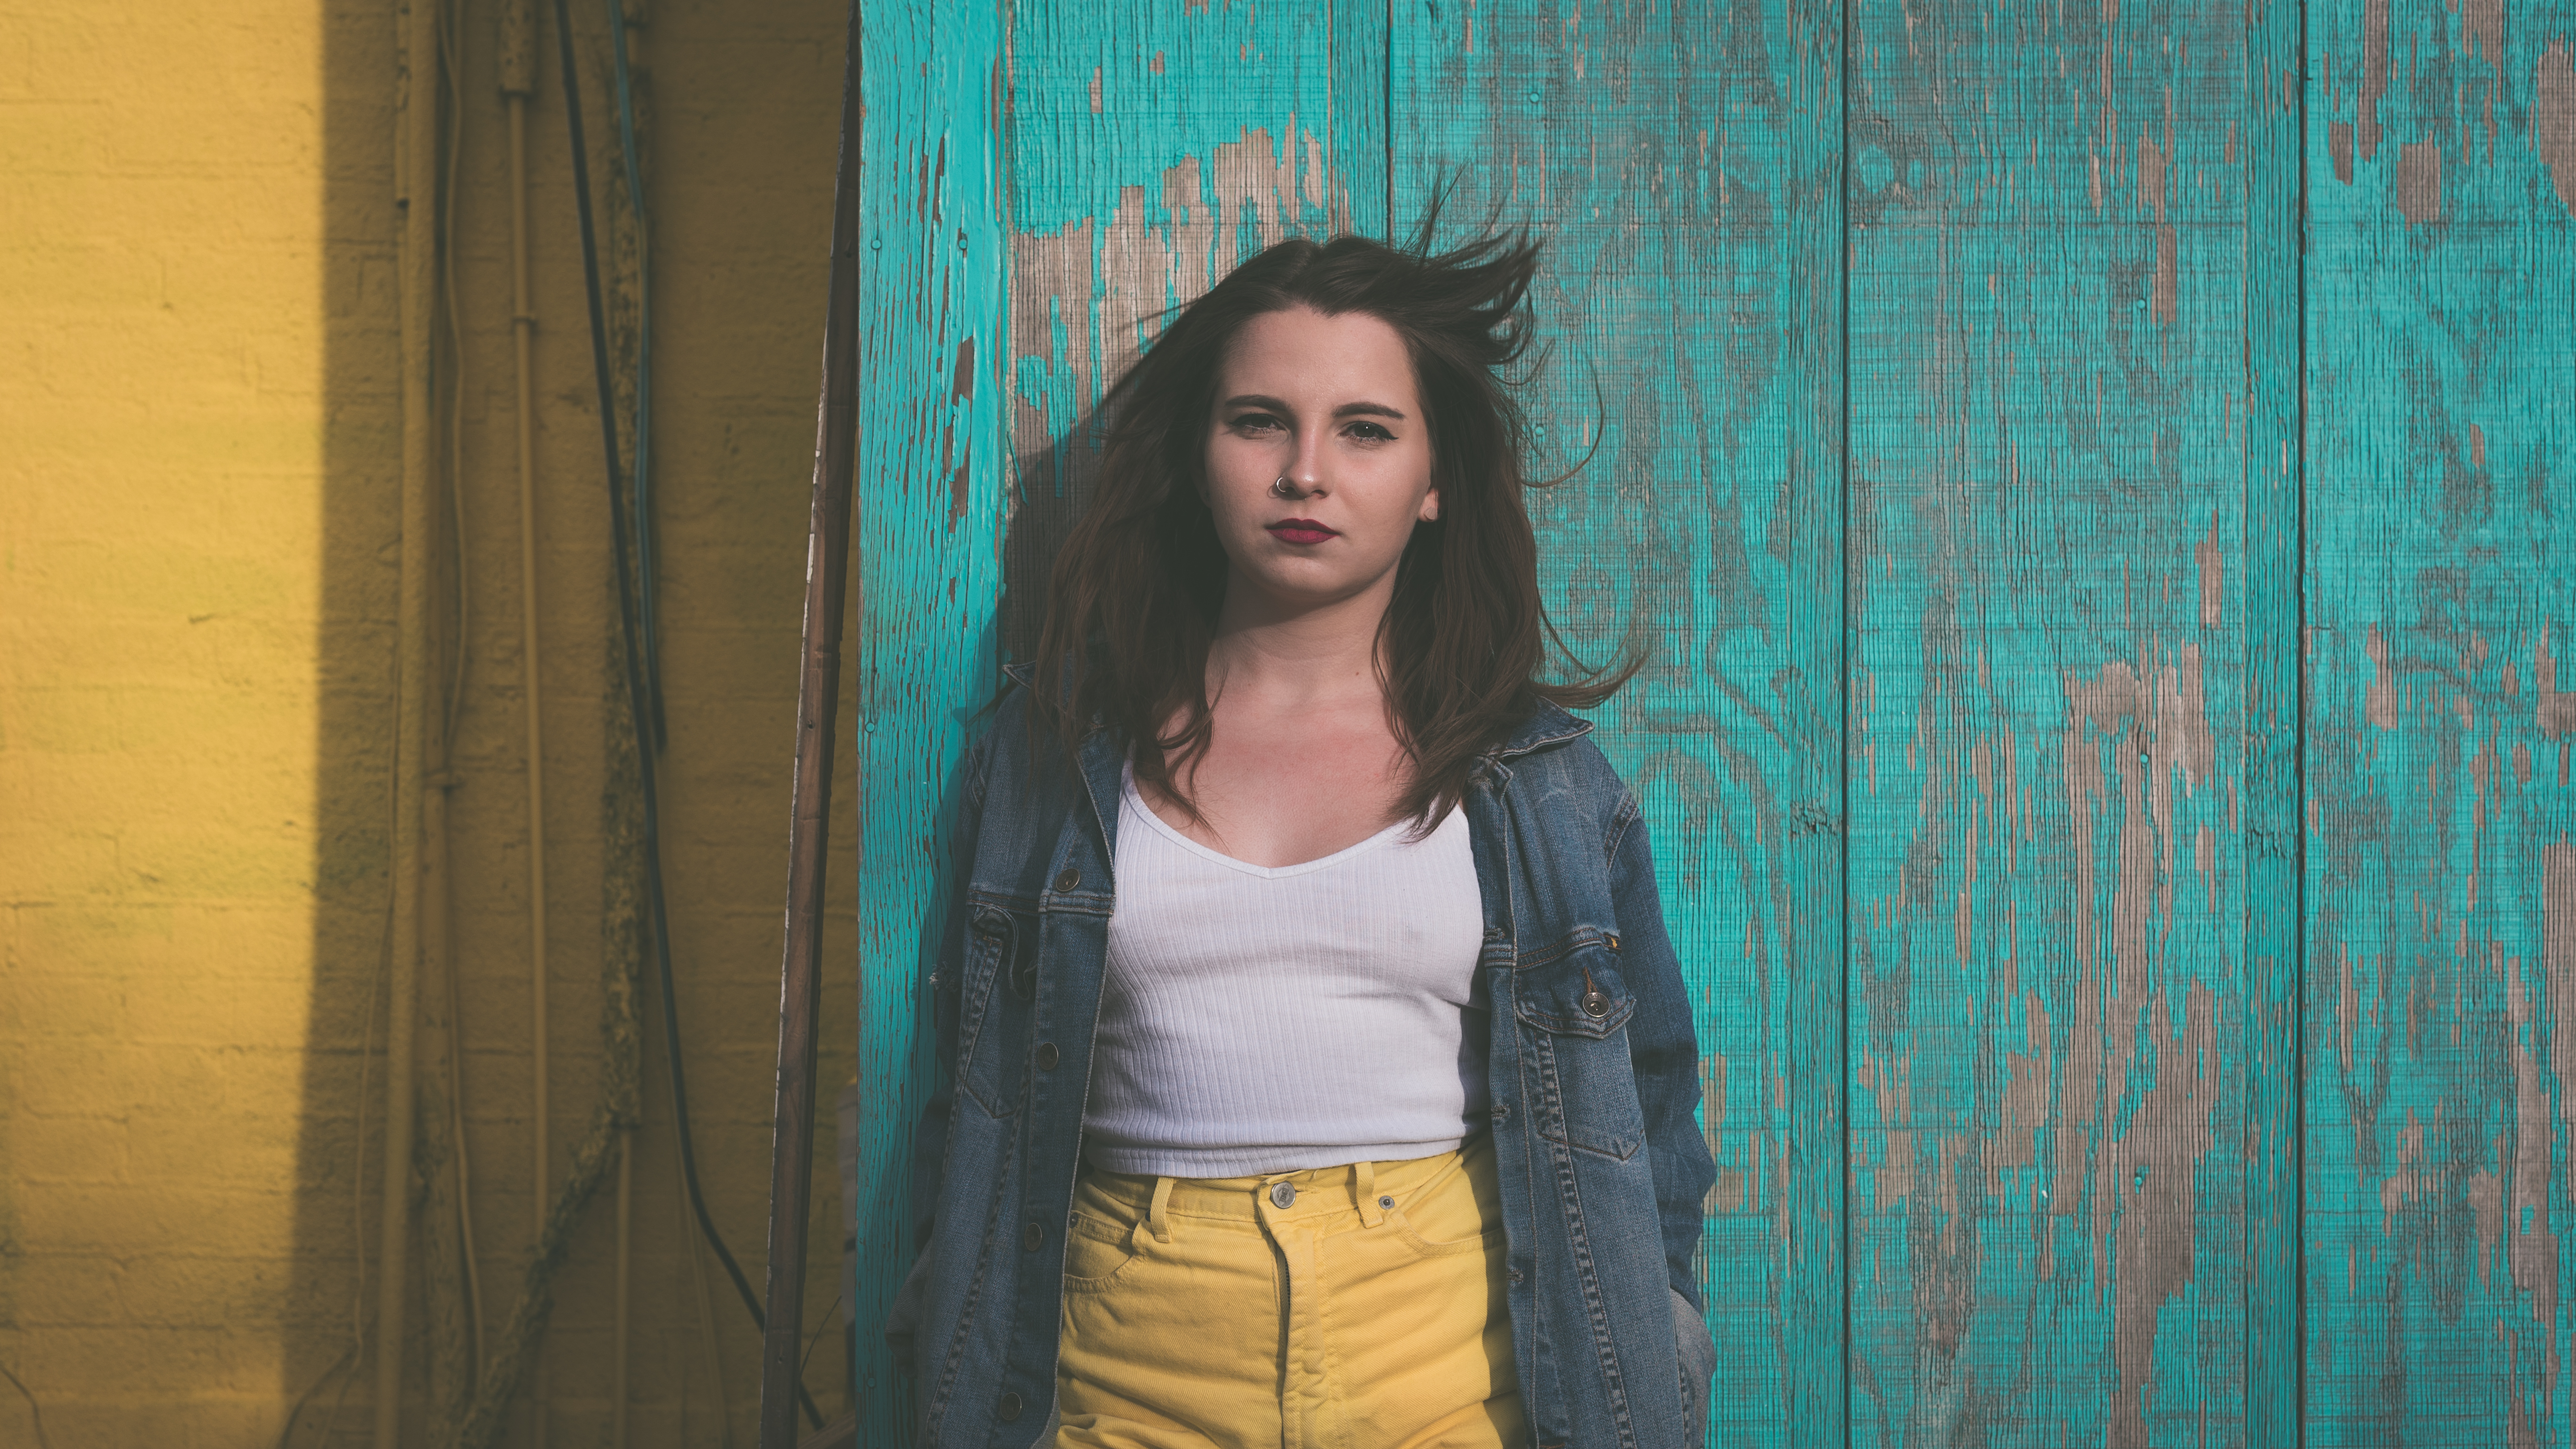
person, girl, photography, portrait, model, spring, green, color, sitting, fashion, blue, lady, photograph, snapshot, beauty, image, emotion, photo shoot, human positions